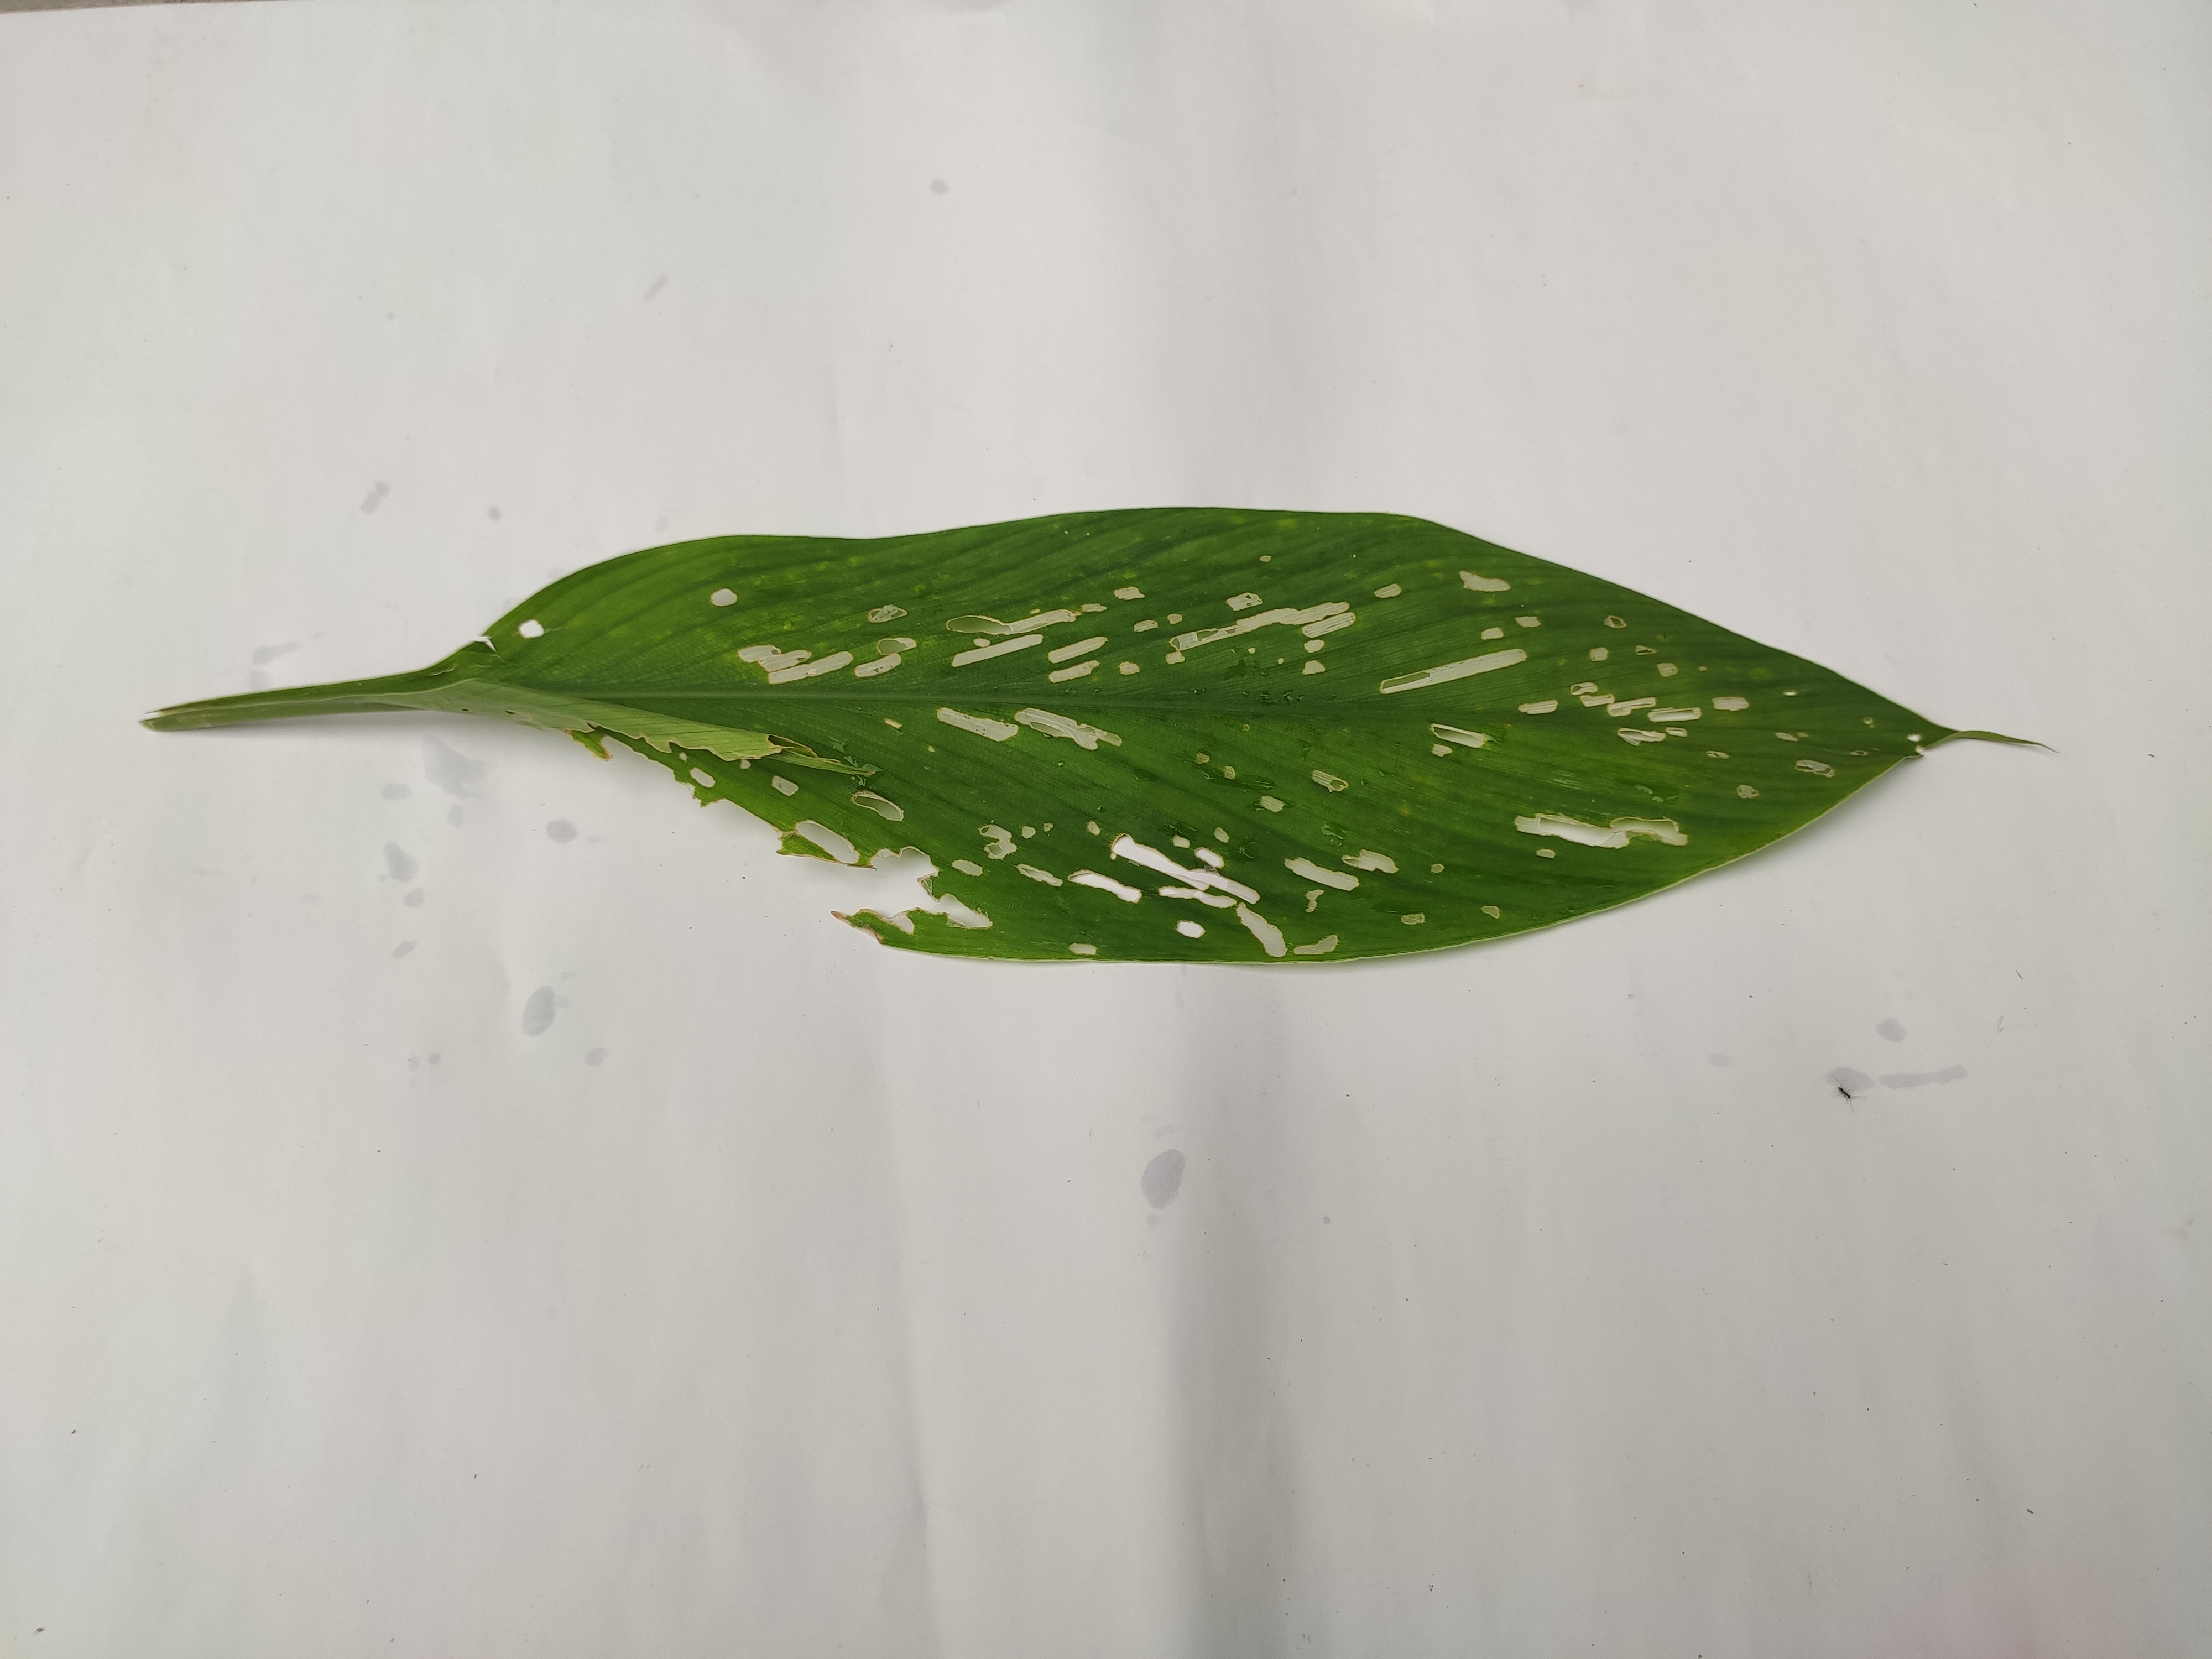
Label: Aphids_Disease